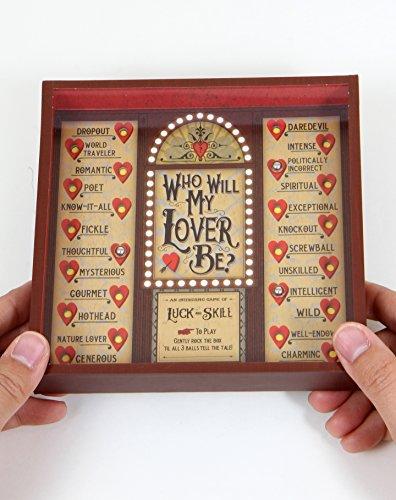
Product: Chronicle Books Who Will My Lover Be? Game Box (Fun Fortune Telling Gift, Vintage Inspired Novelty Game)
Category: Toys & Games | Games & Accessories | Game Collections
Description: Perfect for fortune telling fans: anticipating the twists and turns of one's love life is all fun and games with this handheld fortune Teller.
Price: $62.03
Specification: ProductDimensions:6.1x1.2x6.1inches|ItemWeight:6.4ounces|ShippingWeight:6.4ounces(Viewshippingratesandpolicies)|ASIN:1452154325|Manufacturerrecommendedage:13yearsandup